Fortifications of Plymouth

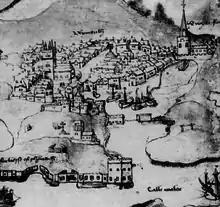
A depiction of the town and fortifications of Plymouth around Sutton Pool, from a chart dated 1540. The Fisher's Nose Blockhouse is in the centre foreground and behind it can be seen the Royal Chapel of St Katherine-upon-the-Hoe, Plymouth Castle and the Barbican with a harbour chain.

Following a French raid on Plymouth in August 1403, King Henry IV ordered the prior of Plympton and the abbot of Tavistock to further fortify the town with walls and towers. The eventual result of this was a castle with four towers overlooking the town and harbour, which seems to have been largely funded by the townspeople and was under the control of Plymouth's mayor and aldermen. Only a small section of the castle fabric survives, located in Lambhay Street, at the head of a flight of stairs leading down to the Mayflower Steps on the quayside.